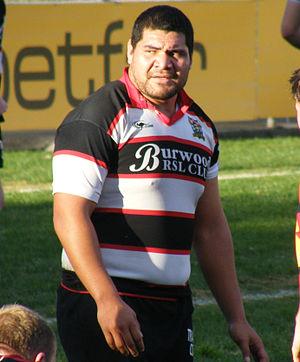
Rodney Blake, né le 29 avril 1983 aux Tonga, est un ancien joueur de rugby à XV international australien, de nationalité tongienne. Il évolue au poste de pilier. Il est surnommé Rodzilla à cause de sa corpulence.